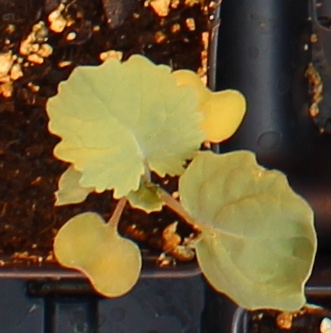
Label: Canola